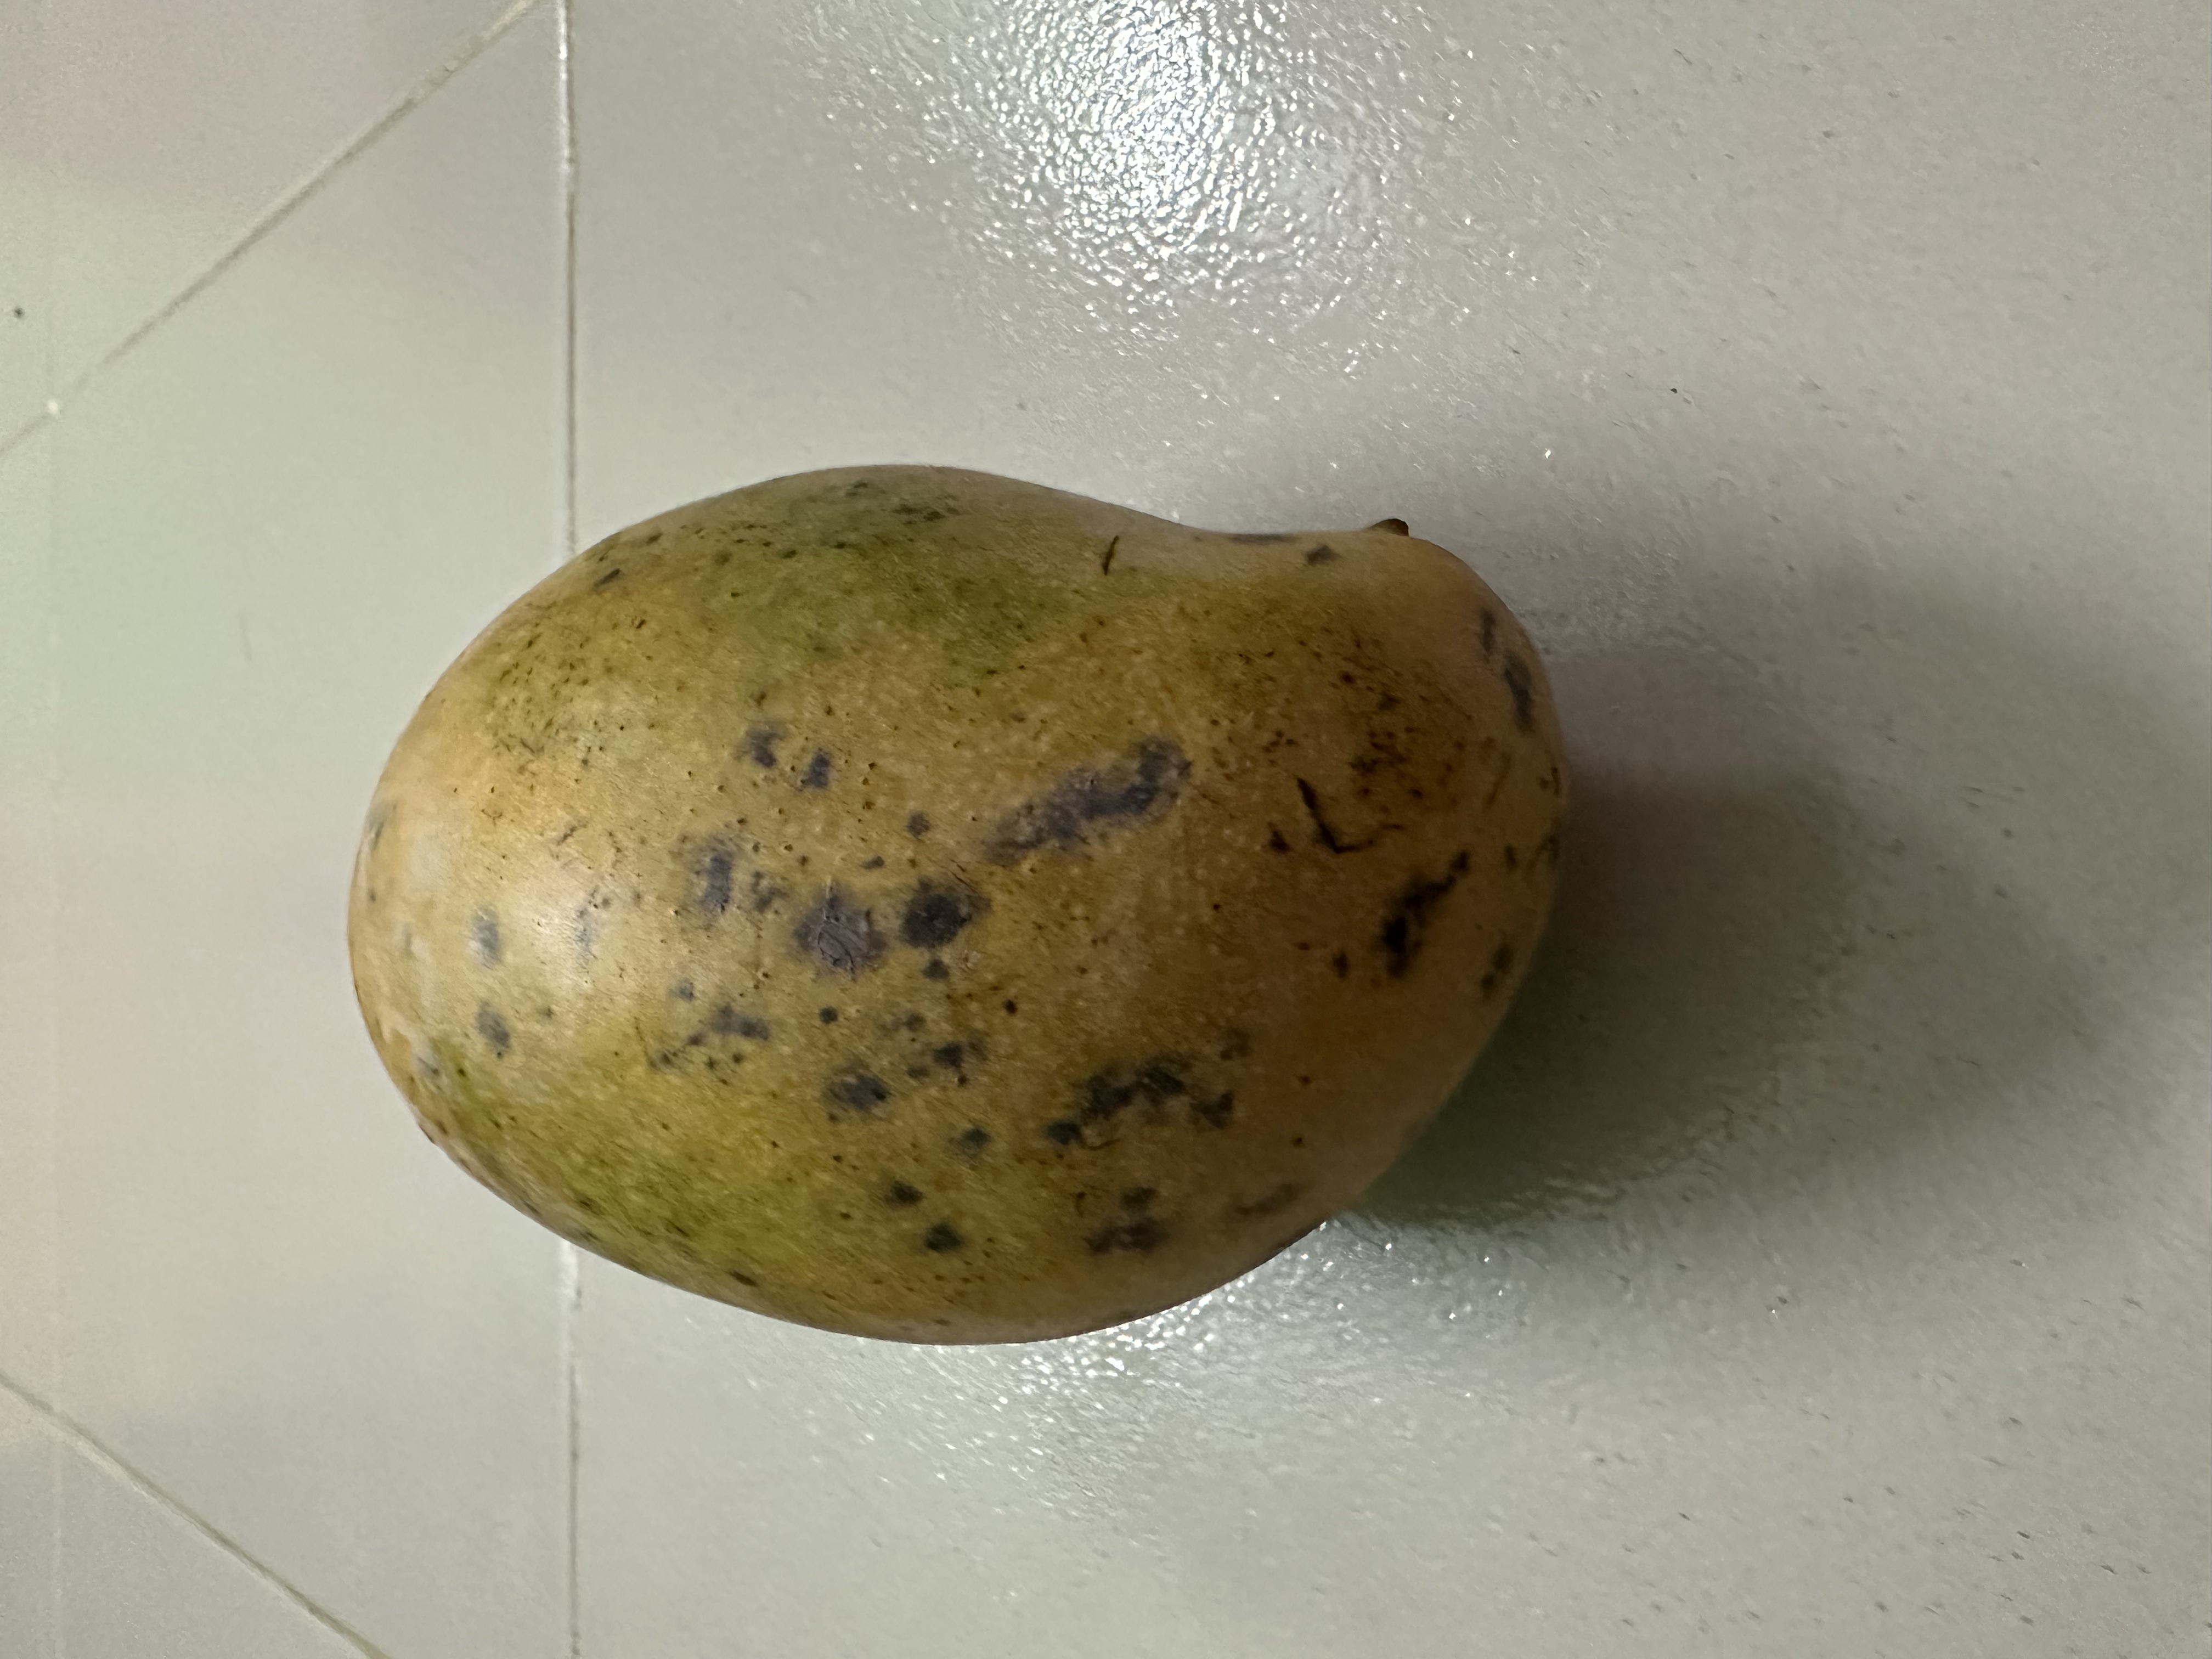
Mango variety: Mollika